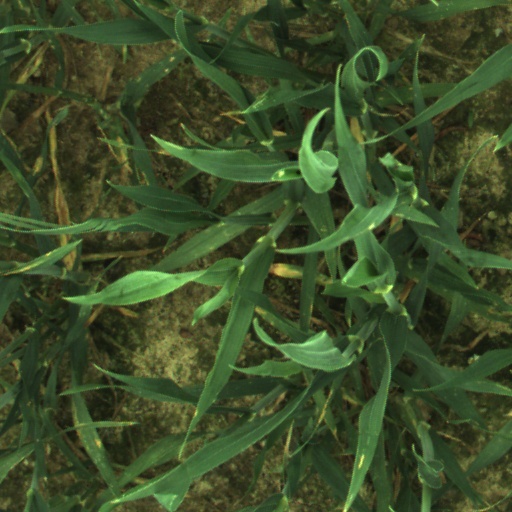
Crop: wheat